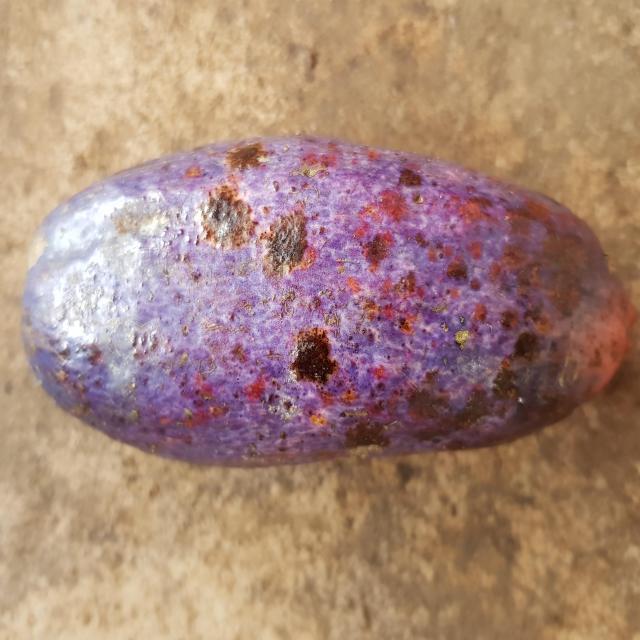
Plum grade: spotted